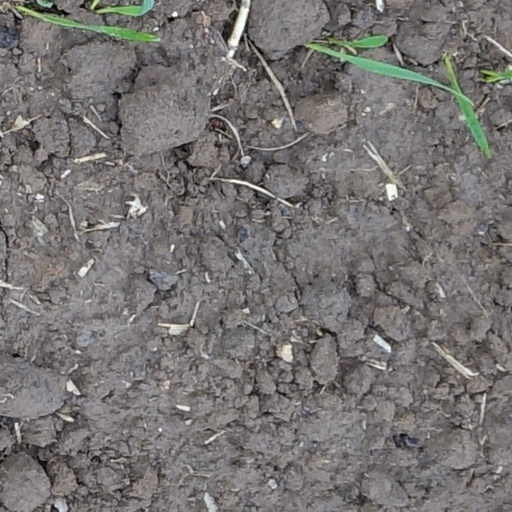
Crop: wheat